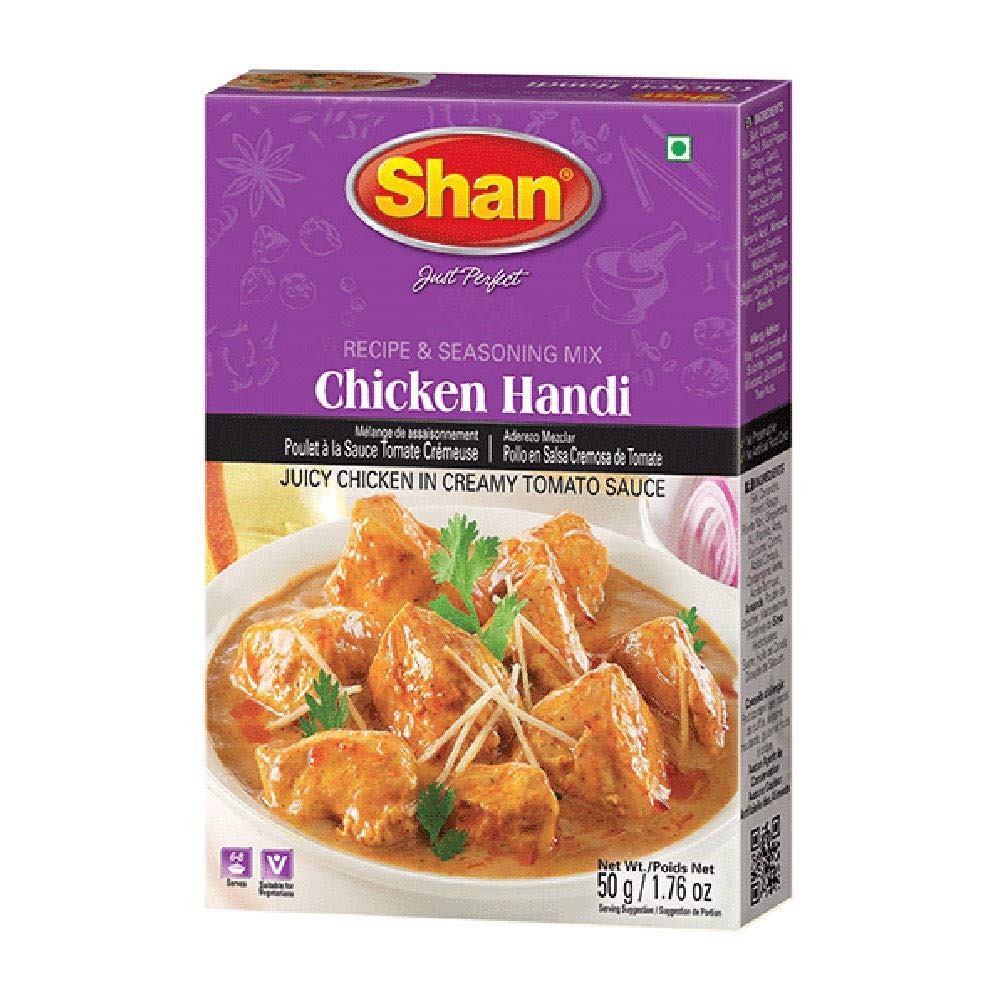
Item Name: Shan Chicken Handi Recipe and Seasoning Mix 1.76 oz (50g) - Spice Powder for Juicy Chicken in Creamy Tomato Sauce - Suitable for Vegetarians - Airtight Bag in a Box
Bullet Point 1: Shan Chicken Handi and seasoning mix comes packaged and sealed in a box containing 1 sachet of powder mix of 50g/1.76oz.
Bullet Point 2: This Chicken Handi masala box is easy to use since it comes with clear and precise instructions at the back of the box.
Bullet Point 3: No preservatives and No Artificial flavors added.
Bullet Point 4: Bonus Tip – to make your Handi even more flavorful serve with thinly sliced ginger and green chillies. To be eaten with hot naan or chapatti (wheat bread).
Bullet Point 5: All Shan products are carefully packaged under the most hygienic conditions according to international quality standard.
Product Description: <p>Shan Foods was a small company established in 1981. Soon it gained popularity and now we have a presence in 65 countries across 5 continents.&nbsp;All our products are carefully packaged under the most hygienic conditions according to international quality standard.&nbsp;All products of Shan Foods are ISO 9001:2015.</p><p> </p><p>Shan Foods is committed to make your life easy in the kitchen and at the same time delighting your taste buds. We are the pioneer of ready to make masala packets. We are continuously working hard to ensure you can serve authentic Pakistani/Indian food to your loved ones. Each recipe is tailored to ensure a delicious taste through our special herbs seasoning and spices.&nbsp;</p><p> </p><p>Shan Chicken Handi Mix helps you prepare the authentic traditional.<br></p><p> </p><p>We hope you love it as much as we do.</p><p> </p><p>Steps of Cooking:</p><p> </p><p>1. Mix Shan Chicken Handi Mix in yogurt and apply to chicken cubes.<br>2. Boil finely diced tomatoes in 1-2 cups of water until soft and tender.<br>3. Separately boil the onions in half cup of water and grind to a paste.<br>4. In hot oil add the marinated chicken and stir-fry for 5 minutes.<br>5. Add tomato puree and onion paste.</p>
Value: 1.76
Unit: Ounce

Price: 7.46